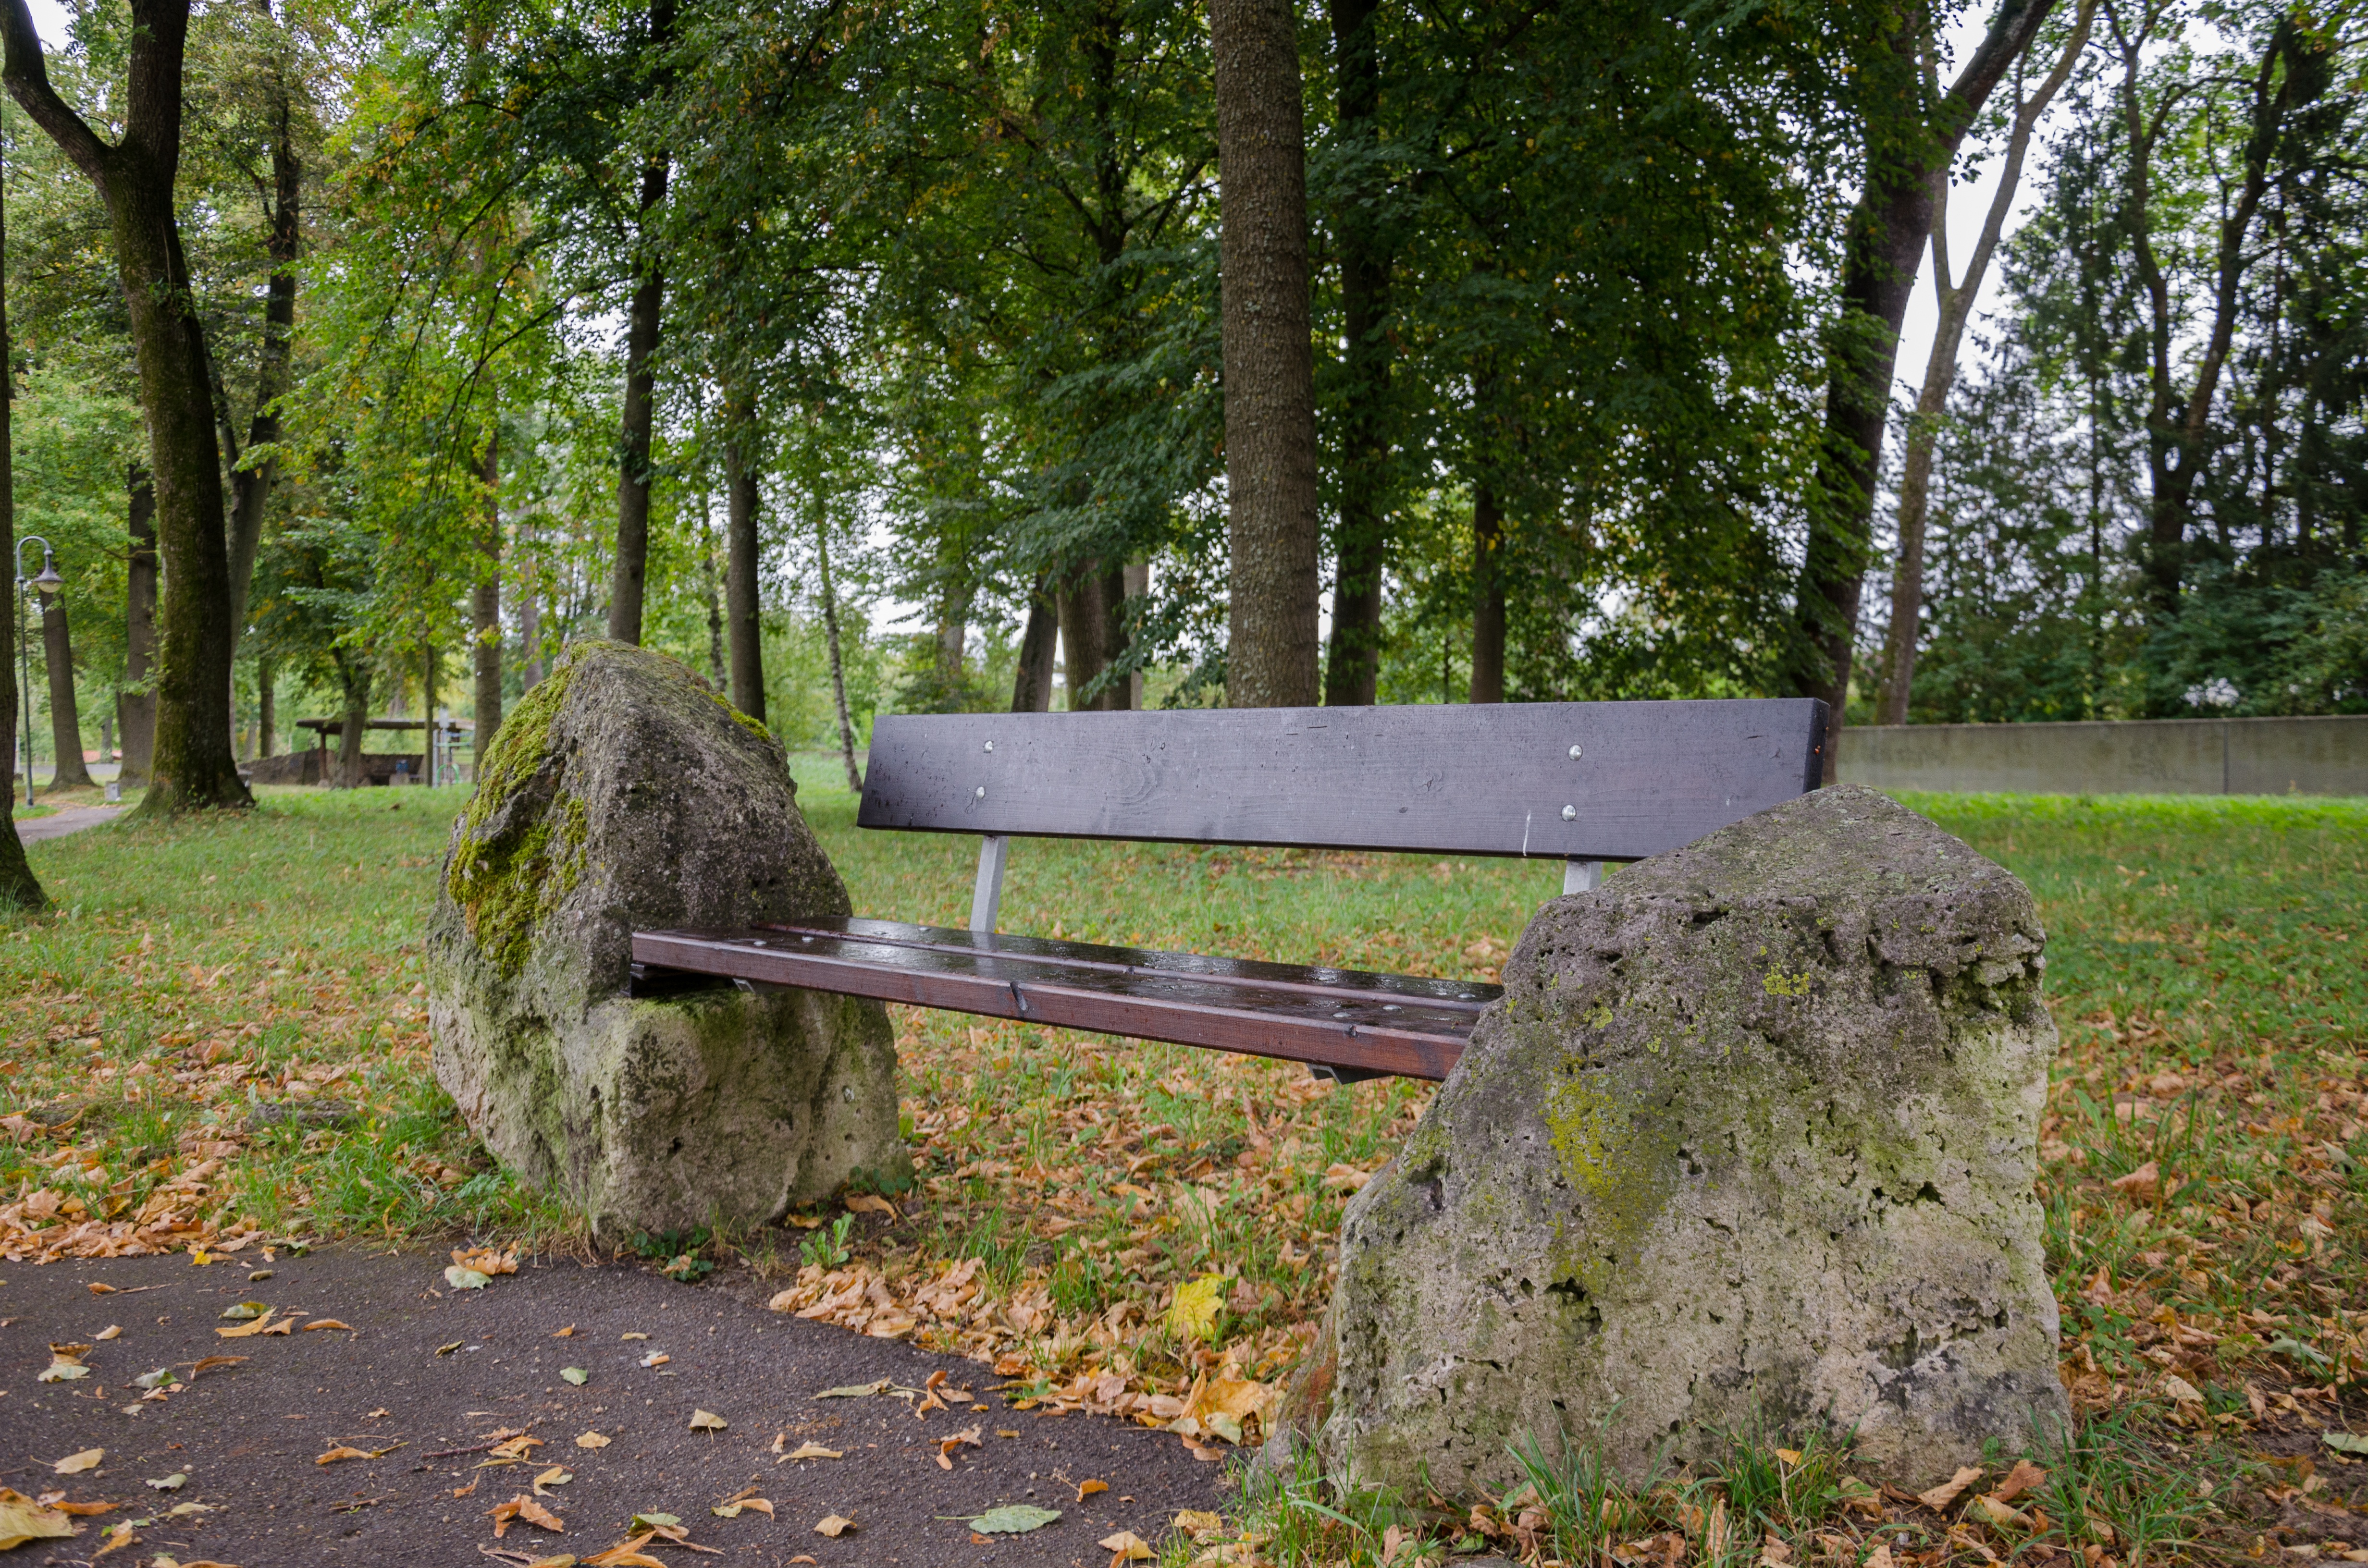
tree, trail, rain, autumn, park, cemetery, park bench, trees, bank, danube, playground, woodland, yard, new ulm, bank of the danube